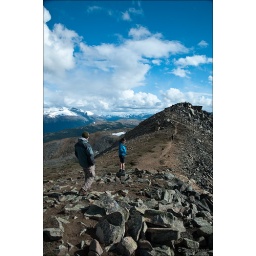
At the top of the Bald Hills, walking between the two peaks, and completely surrounded by other mountain ranges.